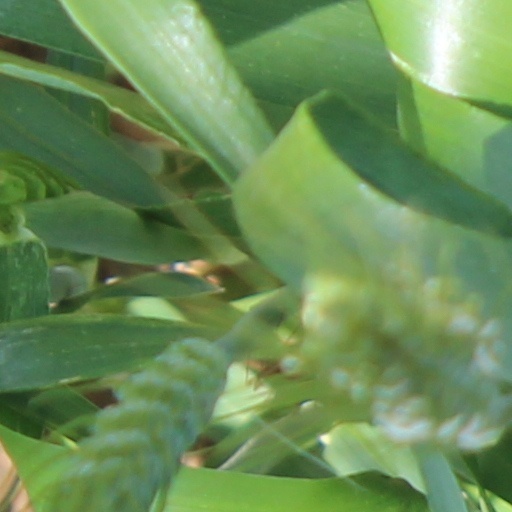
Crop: wheat